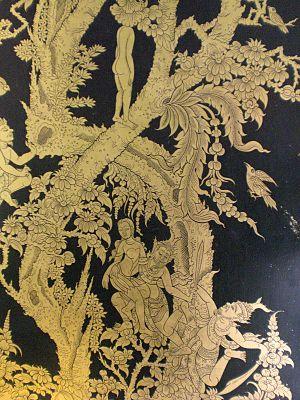
L'Himmapan est une forêt légendaire entourant le mont Meru dans la mythologie hindoue. Elle abrite de nombreuses créatures légendaires comme les kinnara ou tantima, ou encore l'oiseau Nok thet.